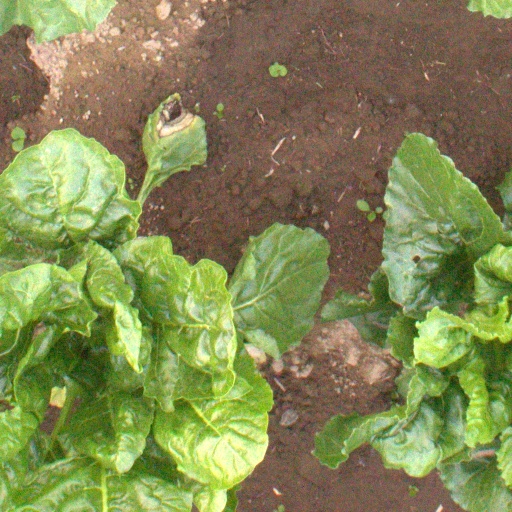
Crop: sugar beet